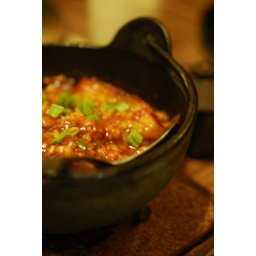
Spiced flavoured egg plant and minced pork served in pot - _DSC8811